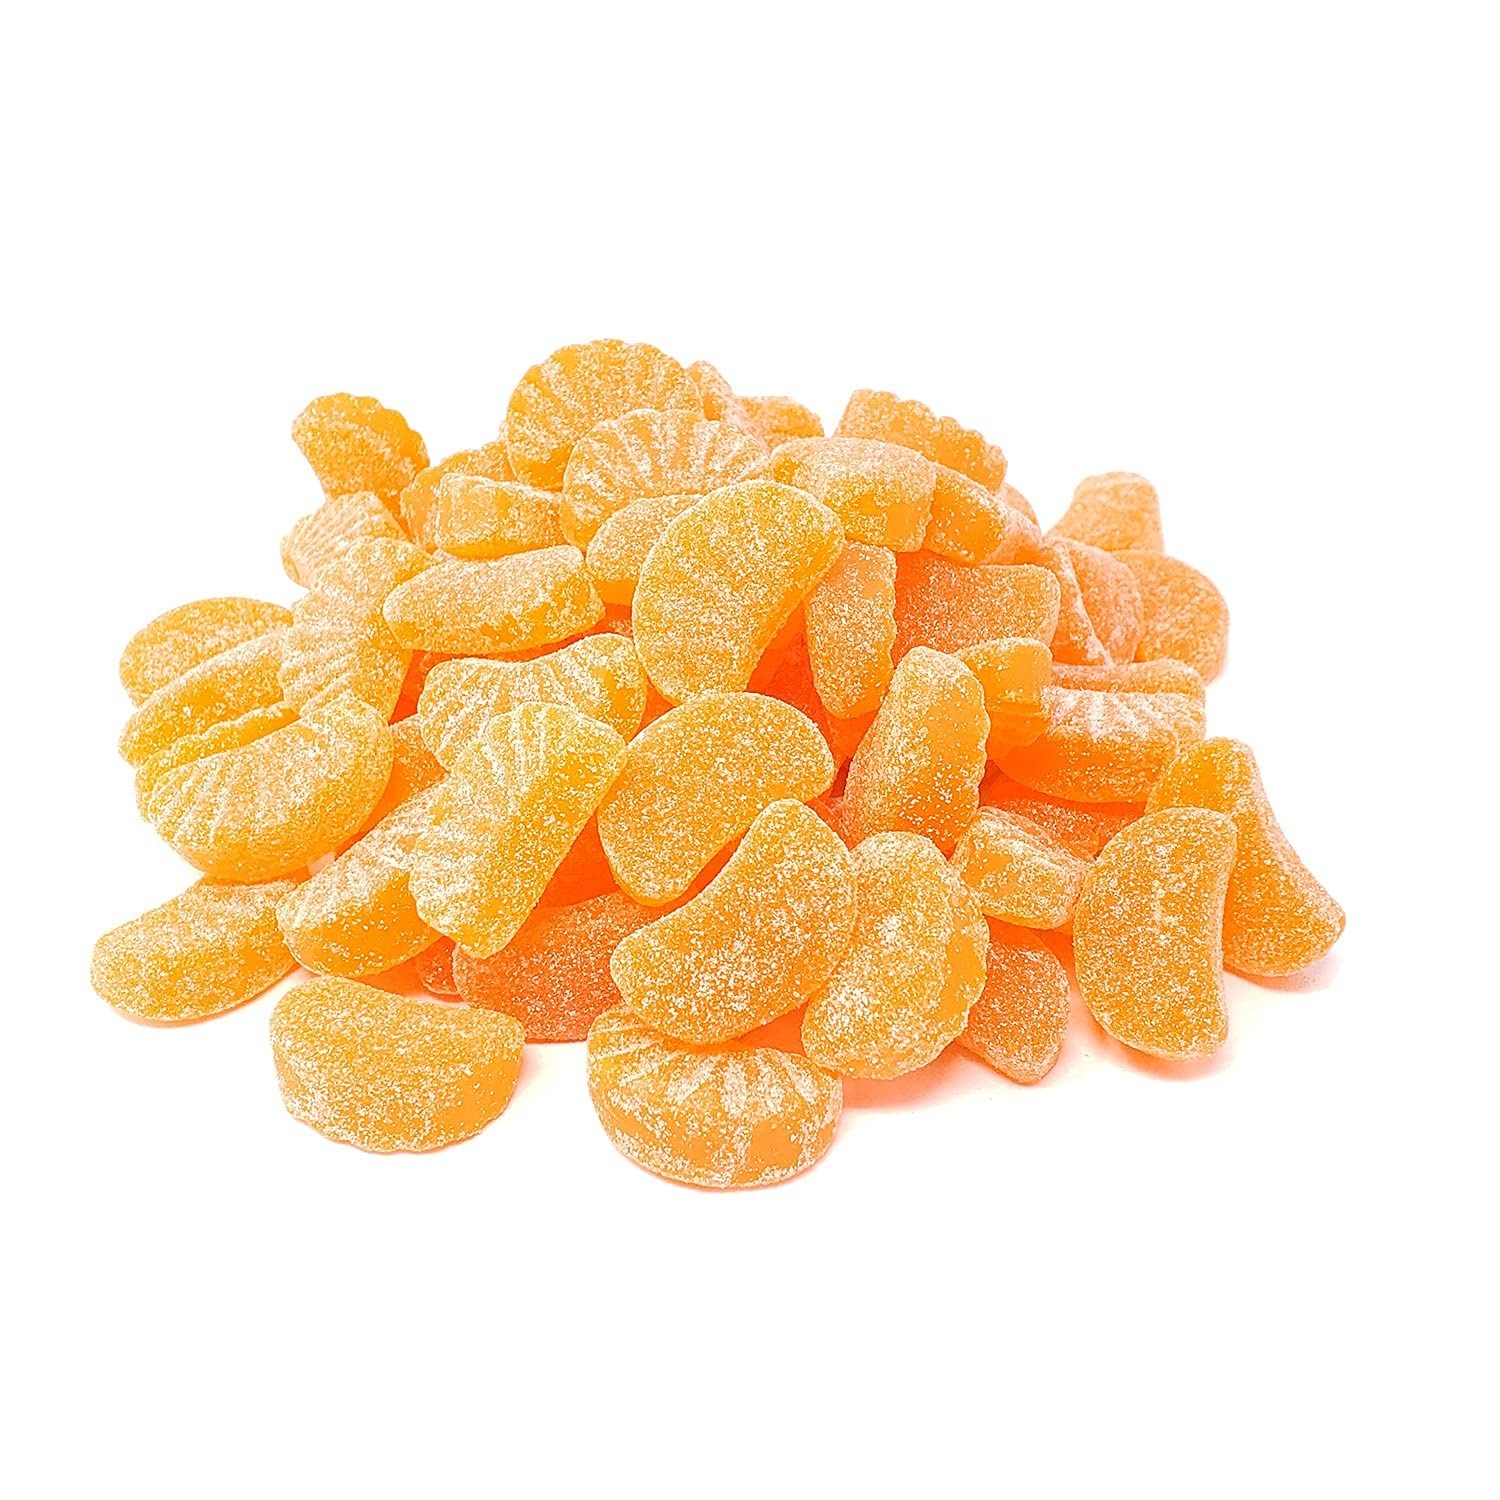
Item Name: Candy Retailer Fruit Slices Candy (Orange, 1 Lb)
Bullet Point 1: Orange Flavored Candy: Enjoy the tangy sweetness of orange flavored fruit slices candy.
Bullet Point 2: Birthday Candy: Perfect for parties, celebrations, and gift giving.
Bullet Point 3: 1 Pound Bag: Contains 1 pound of fruit slices candy for sharing.
Bullet Point 4: Modern Style Candy: Sleek, modern packaging and fun fruit shapes.
Bullet Point 5: Candy Retailer Brand: Trusted brand for quality candy and treats.
Value: 1.0
Unit: Count

Price: 12.95